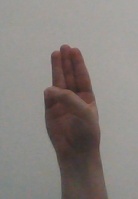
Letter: thaa